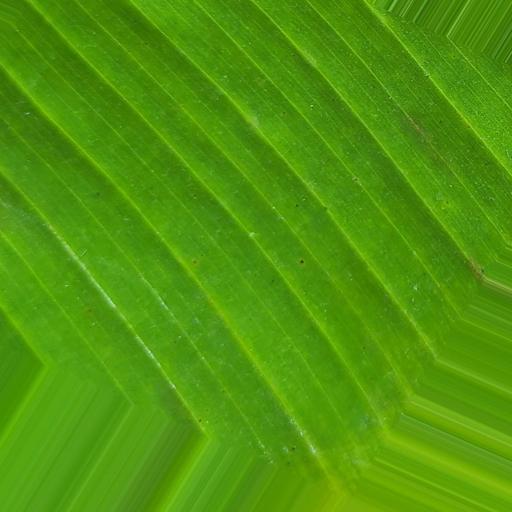
Label: banana_healthy_leaf